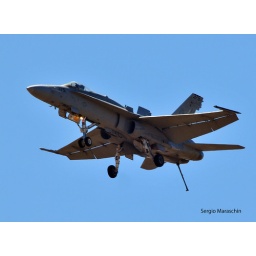
Marine F/A-18A flying dirty during a slow pass over the crowd.